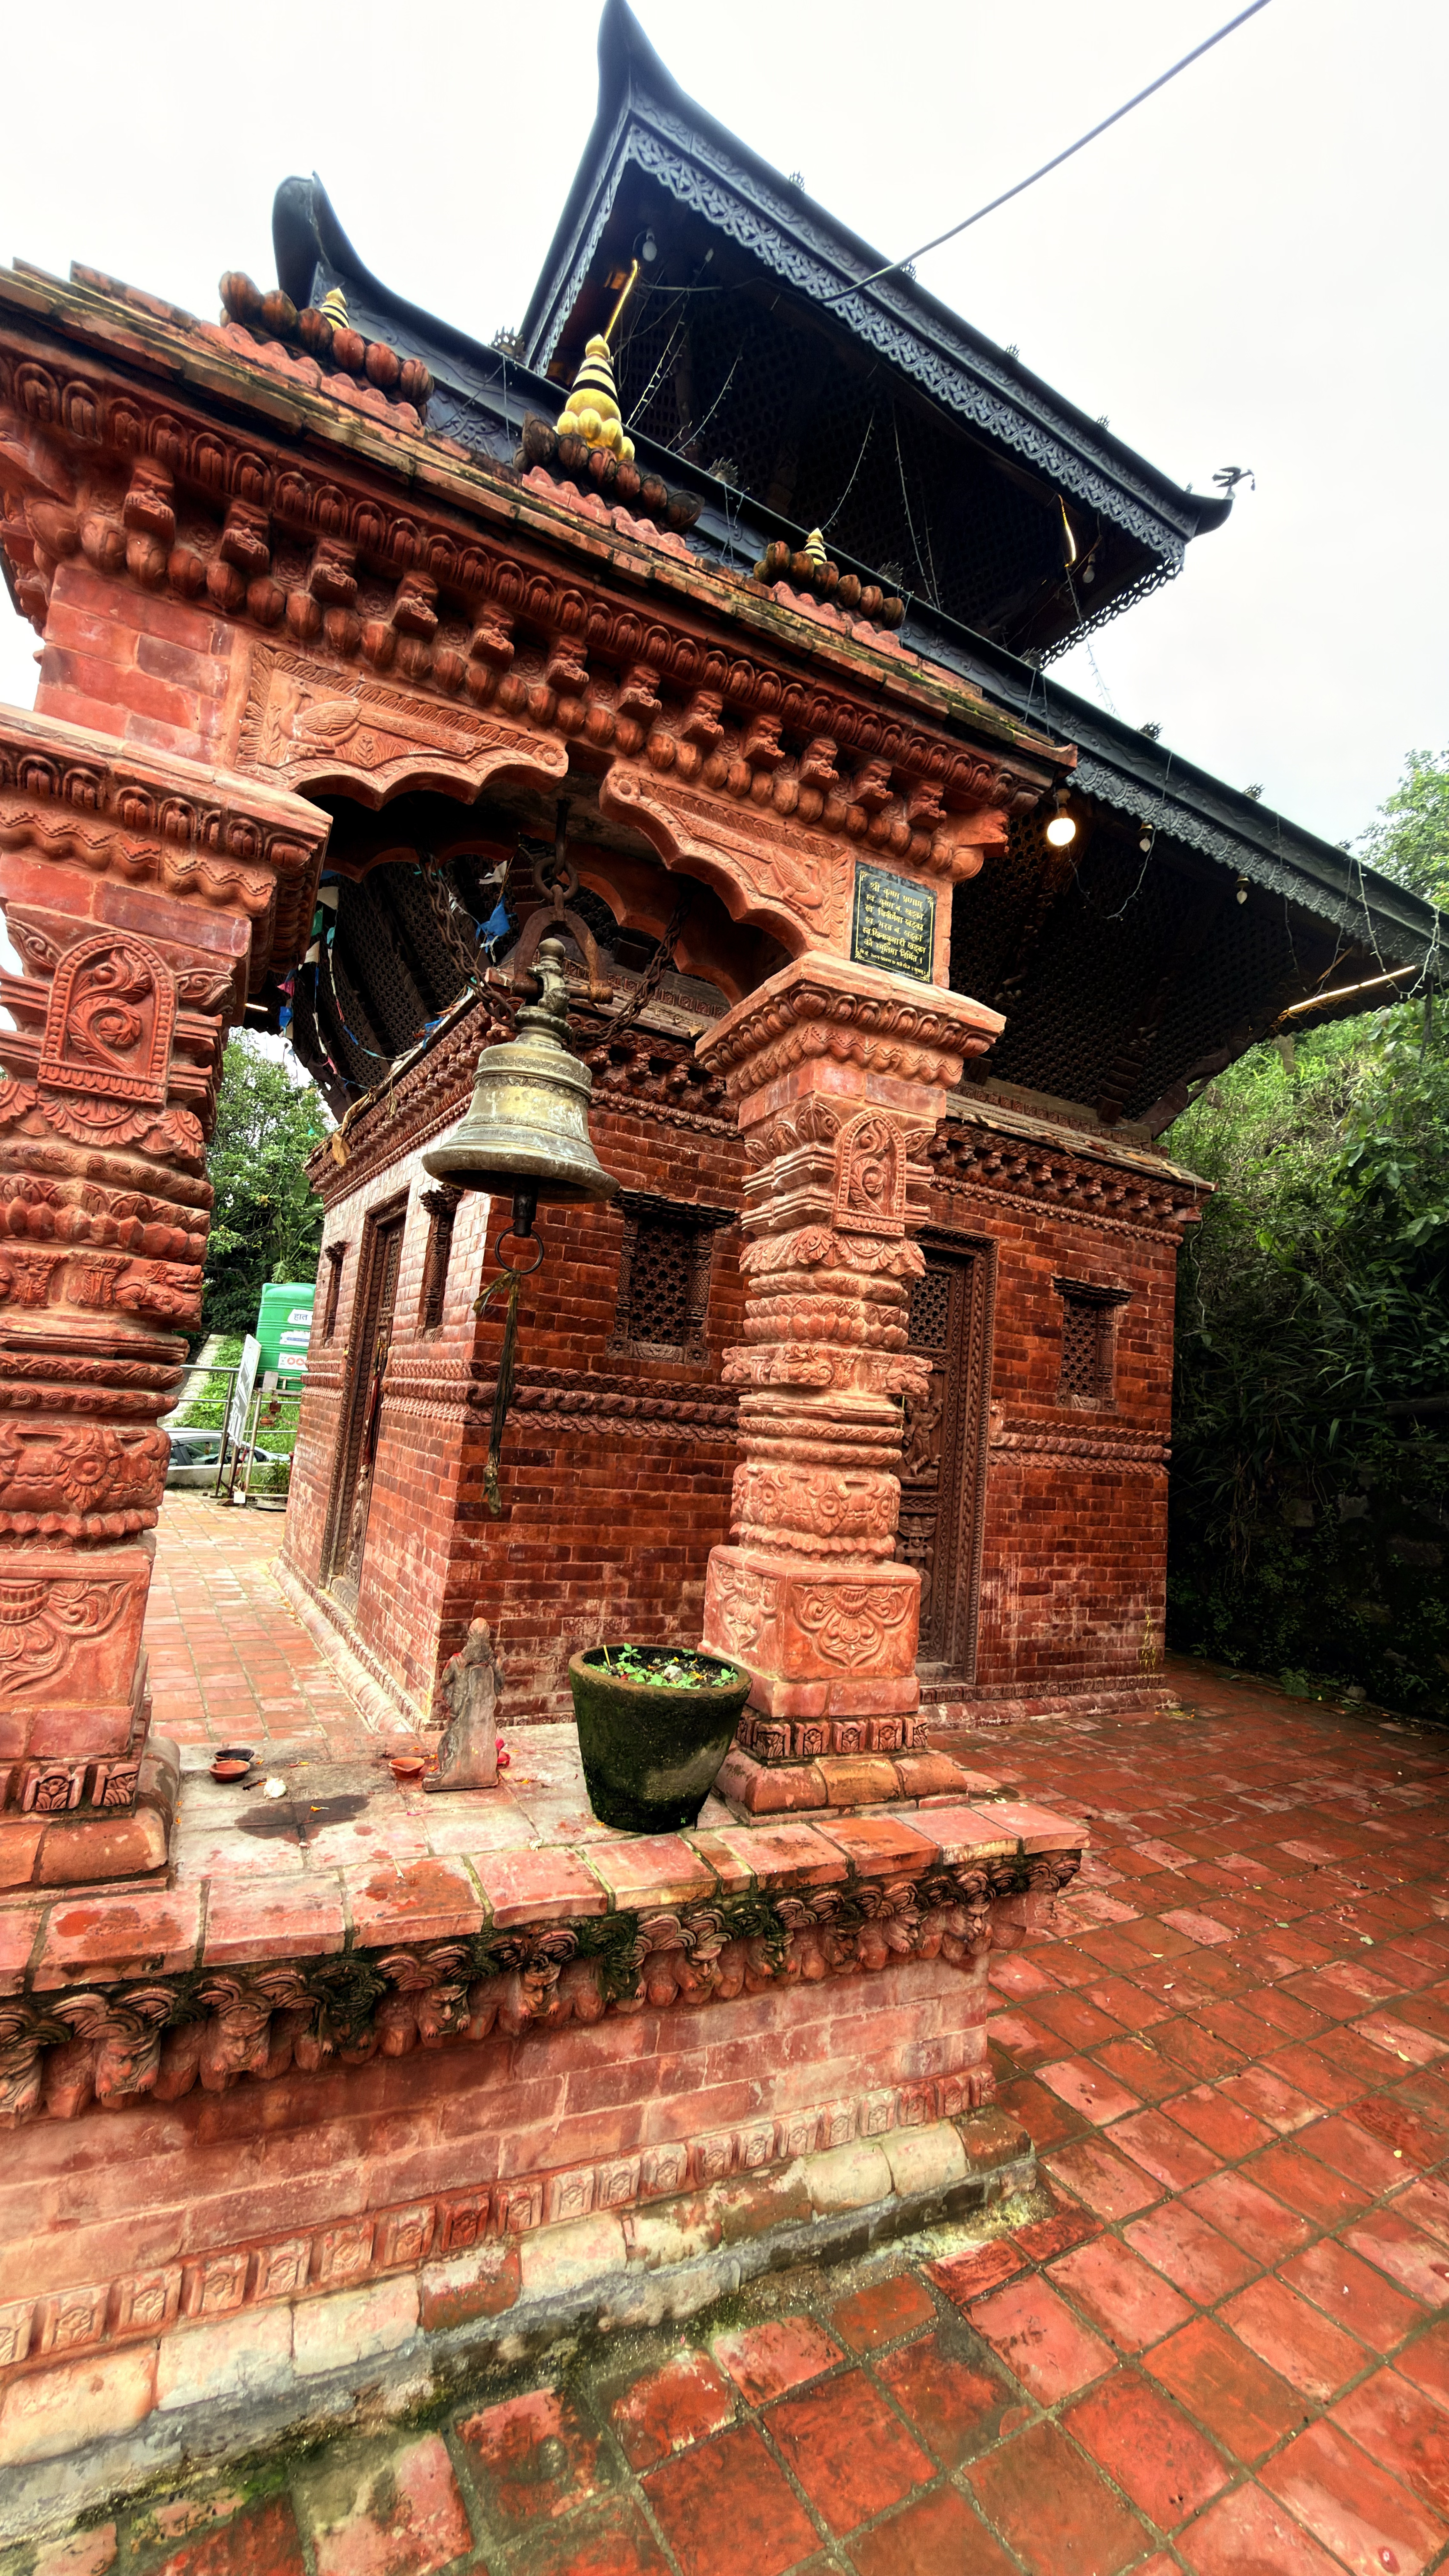
Heritage site: Kareshwor_Mahadev_Temple